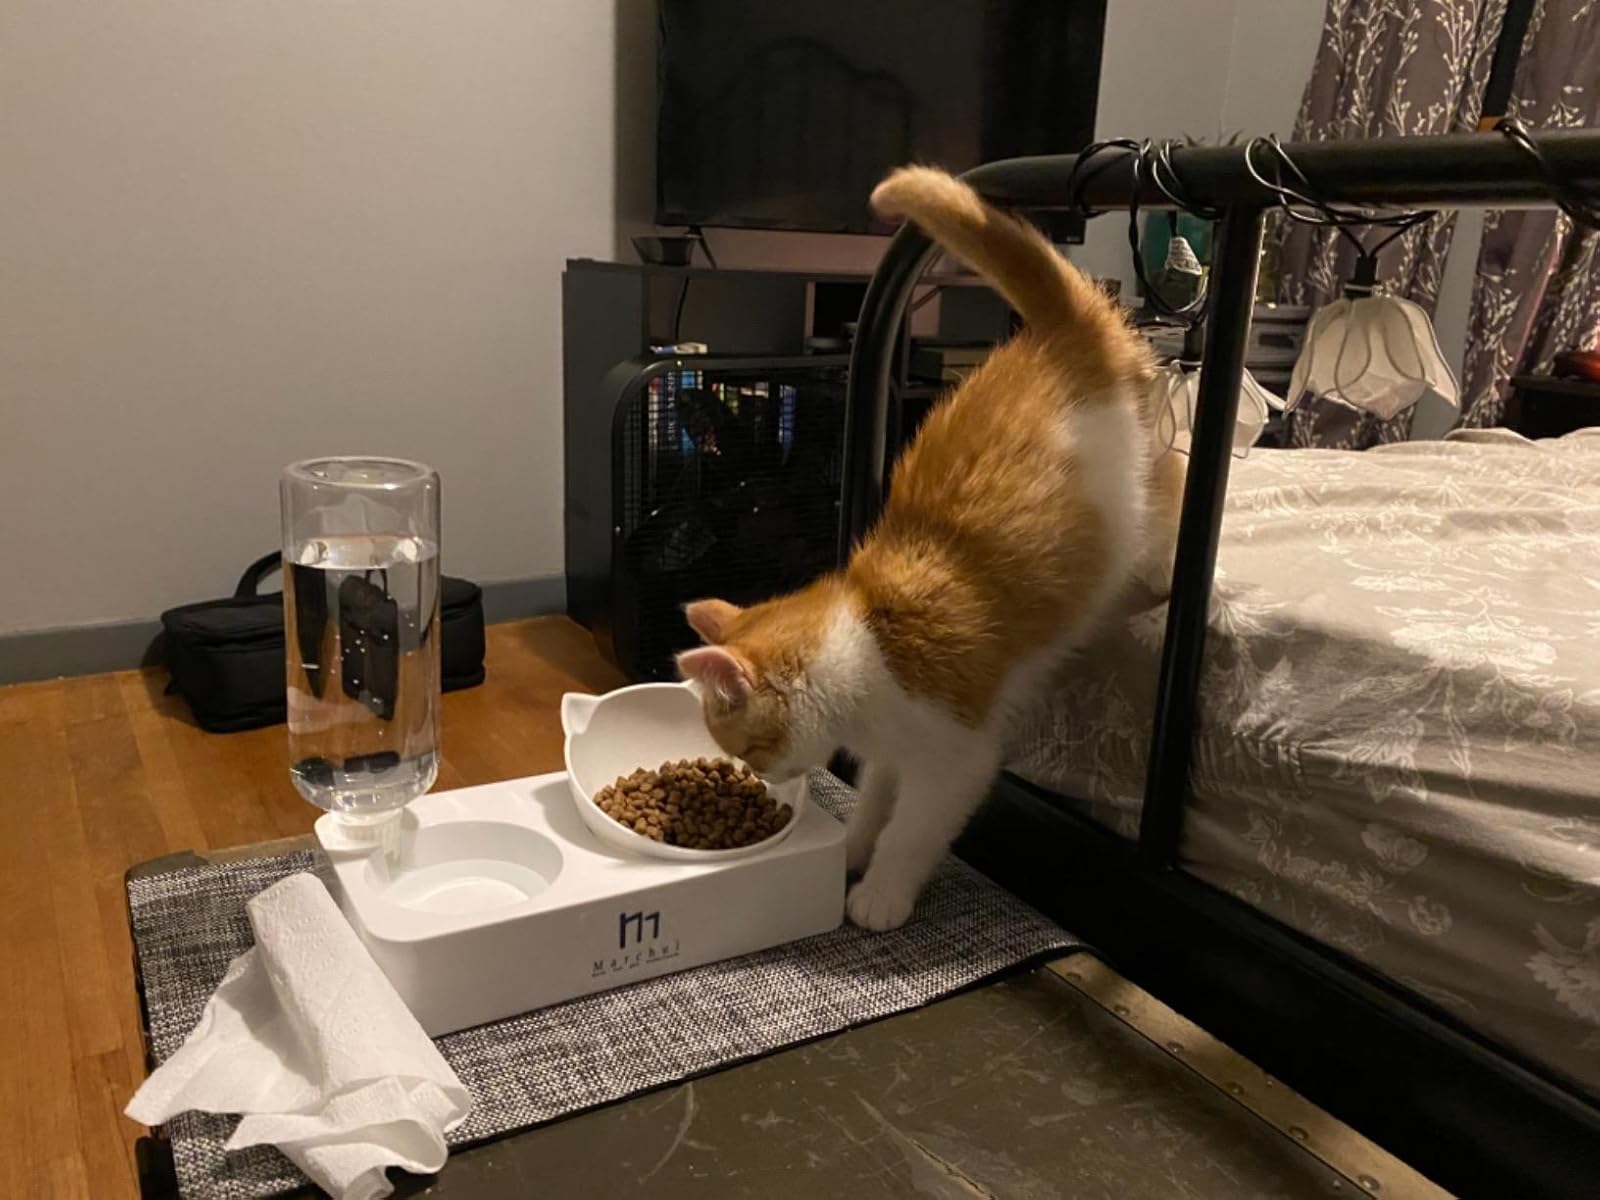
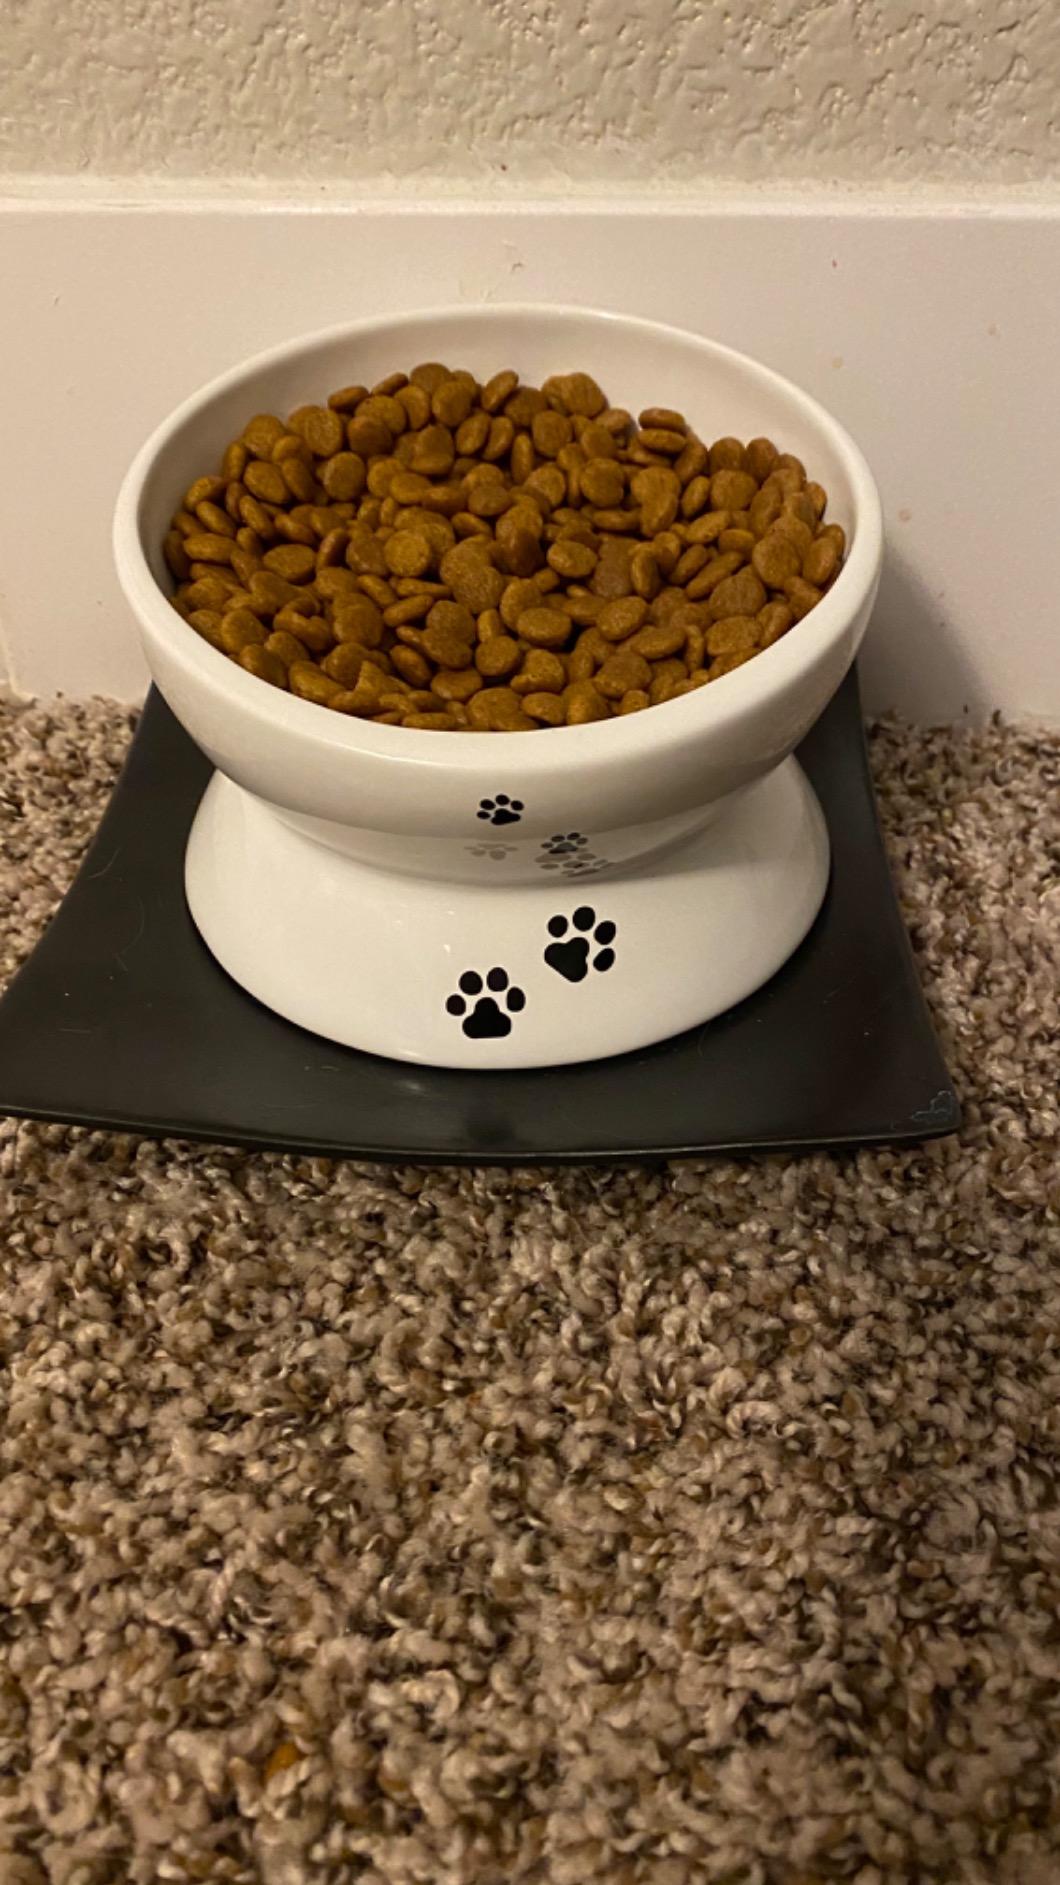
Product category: items_bowl
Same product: no